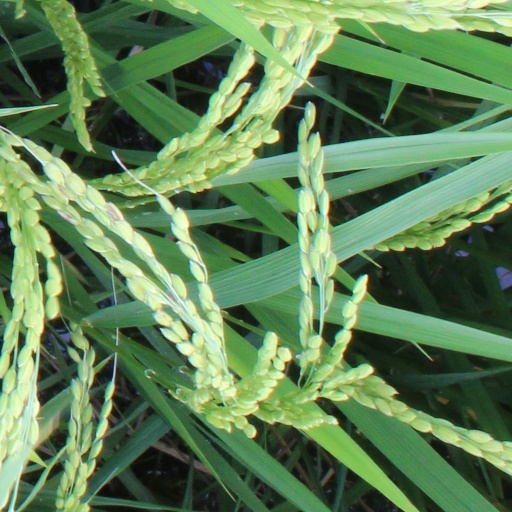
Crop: rice